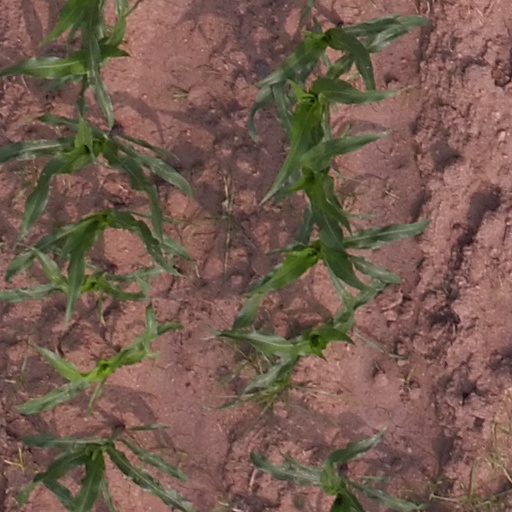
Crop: maize; corn